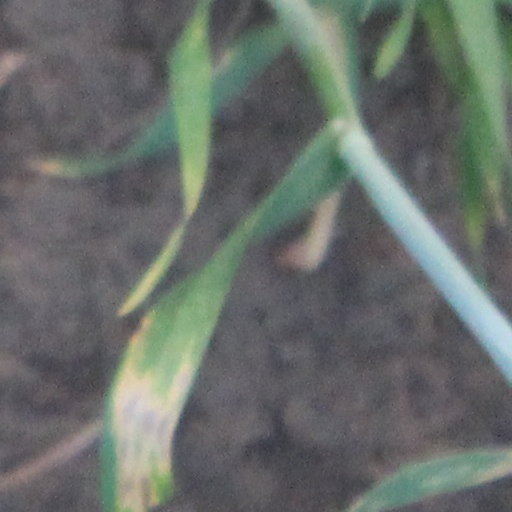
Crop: wheat